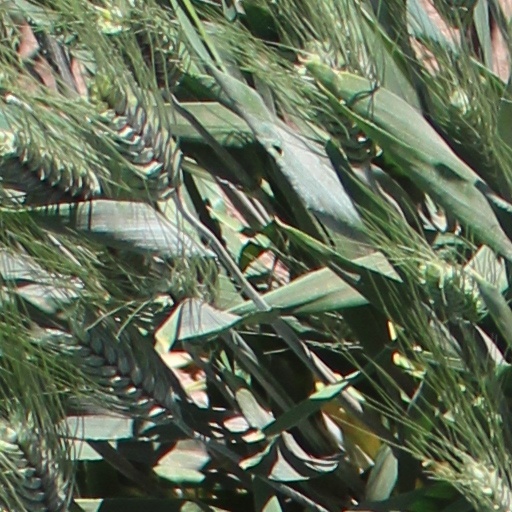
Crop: wheat